Italia-class ironclad

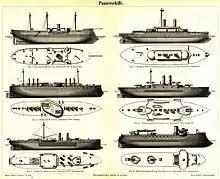
Illustration comparing several European ironclads built in the 1870s, including "Italia" (center left), though not to scale

Brin originally planned for the ships to displace , to have a main battery of two guns in individual barbettes, a secondary armament of eighteen guns, and to carry of coal for increased range over that of the "Duilio" class. Brin opted to use open barbettes over the heavy, enclosed gun turrets of the "Duilio"s to save weight, which permitted the addition of a full upper deck. This, in turn, provided the space to carry a division of 10,000 soldiers according to Saint Bon's requirements.